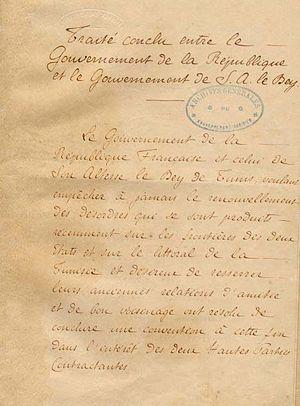
Traité du Bardo de 1881, Tunisie
Le traité du Bardo, appelé aussi traité de Ksar Saïd, est un traité signé entre le bey de Tunis et le gouvernement français le 12 mai 1881. Appelé « traité de garantie et de protection » dans la législation française, le texte porte les signatures du général Jules Aimé Bréart, du consul Théodore Roustan, du monarque Sadok Bey et du grand vizir Mustapha Ben Ismaïl.
Le mouvement national tunisien désigne, dans sa globalité, le mouvement sociopolitique né au début du XXᵉ siècle, qui mena la lutte contre le protectorat français de Tunisie pour obtenir finalement l'indépendance du pays le 20 mars 1956.
La conquête de la Tunisie par la France a lieu en 1881, lorsque les troupes françaises pénètrent le territoire de la régence de Tunis, alors sous domination de l'Empire ottoman et source de nombreuses intrigues entre puissances européennes.